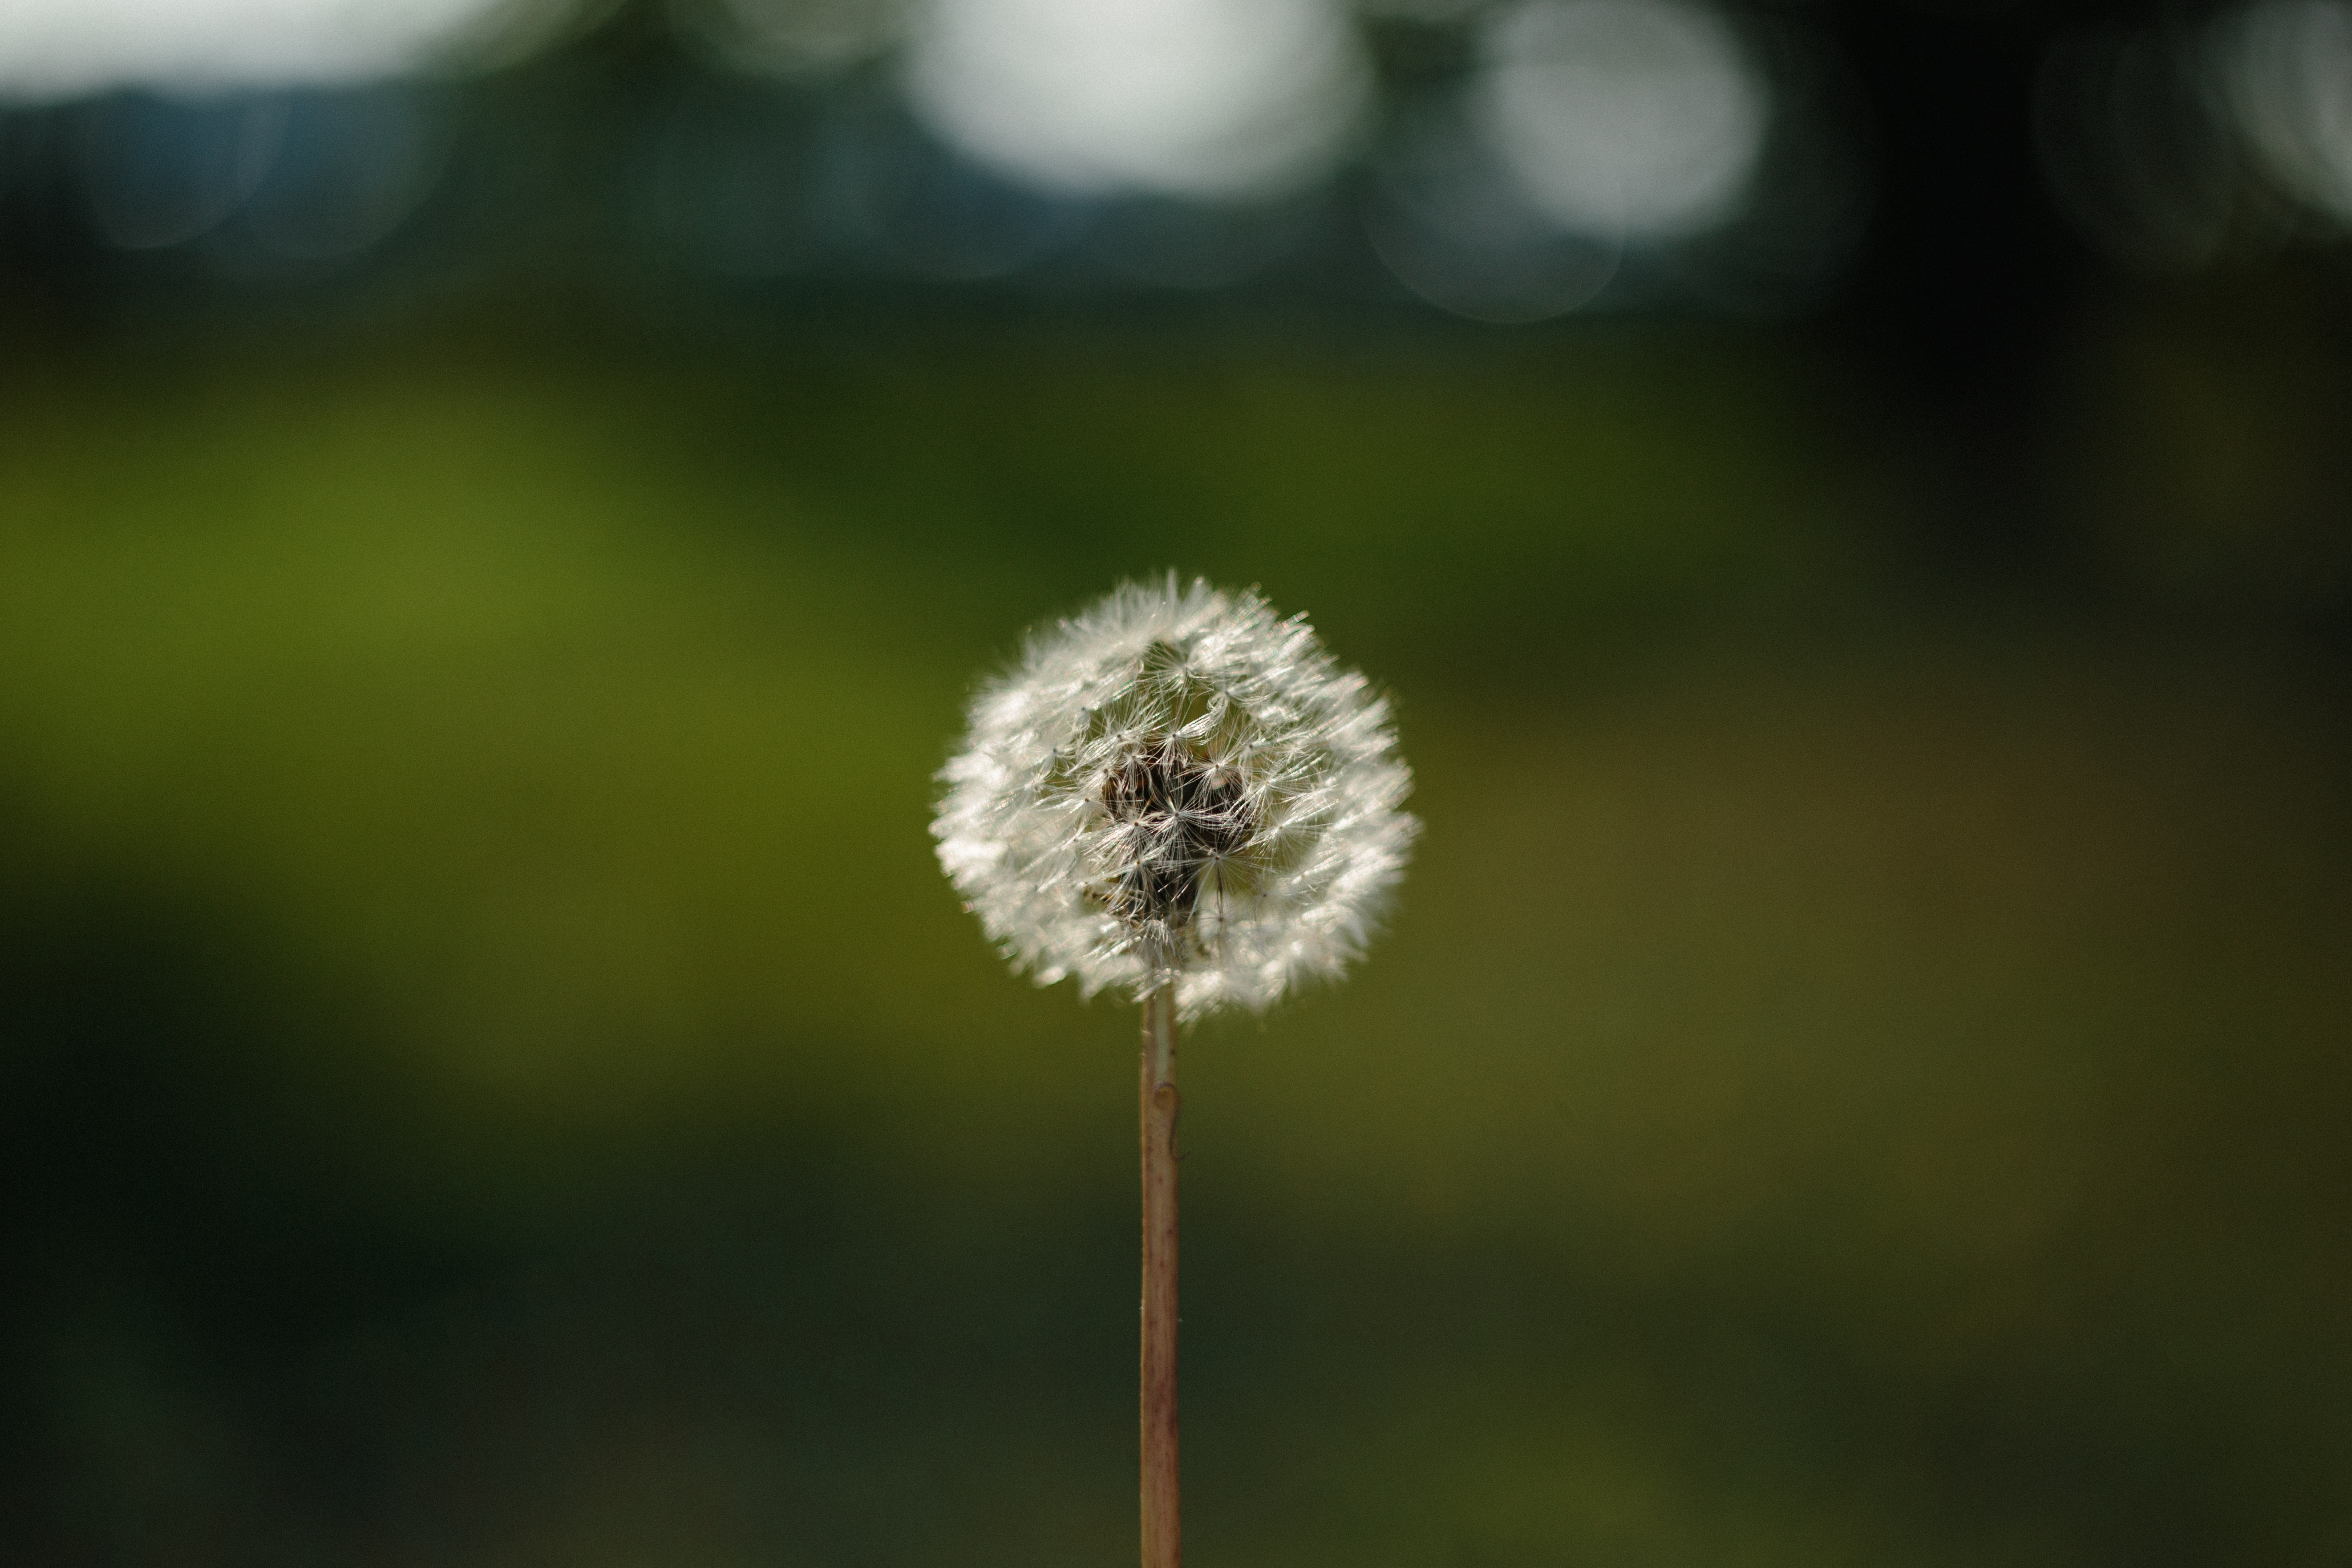
nature, grass, outdoor, light, blur, growth, plant, photography, dandelion, sunlight, leaf, flower, petal, summer, daisy, green, color, botany, flora, wildflower, weed, close up, outdoors, focus, delicate, macro photography, flowering plant, daisy family, plant stem, land plant